Question: Please indicate a possible affordance area of the bench that can be used for sitting
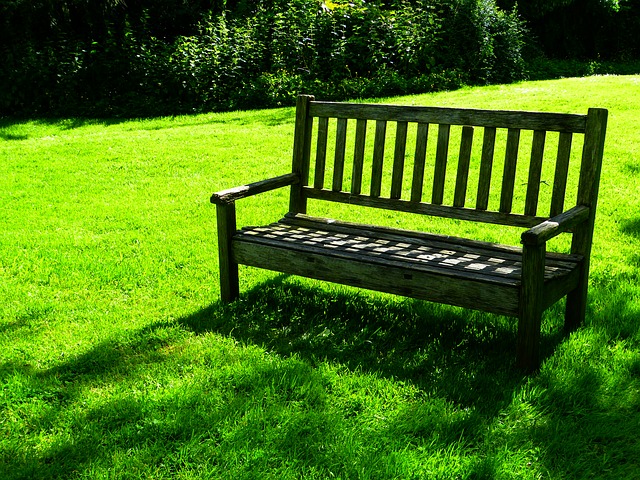
Answer: [233.892, 212.26, 578.676, 317.634]